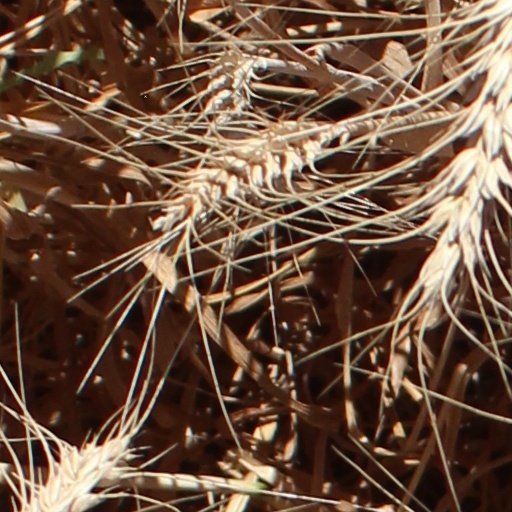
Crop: wheat